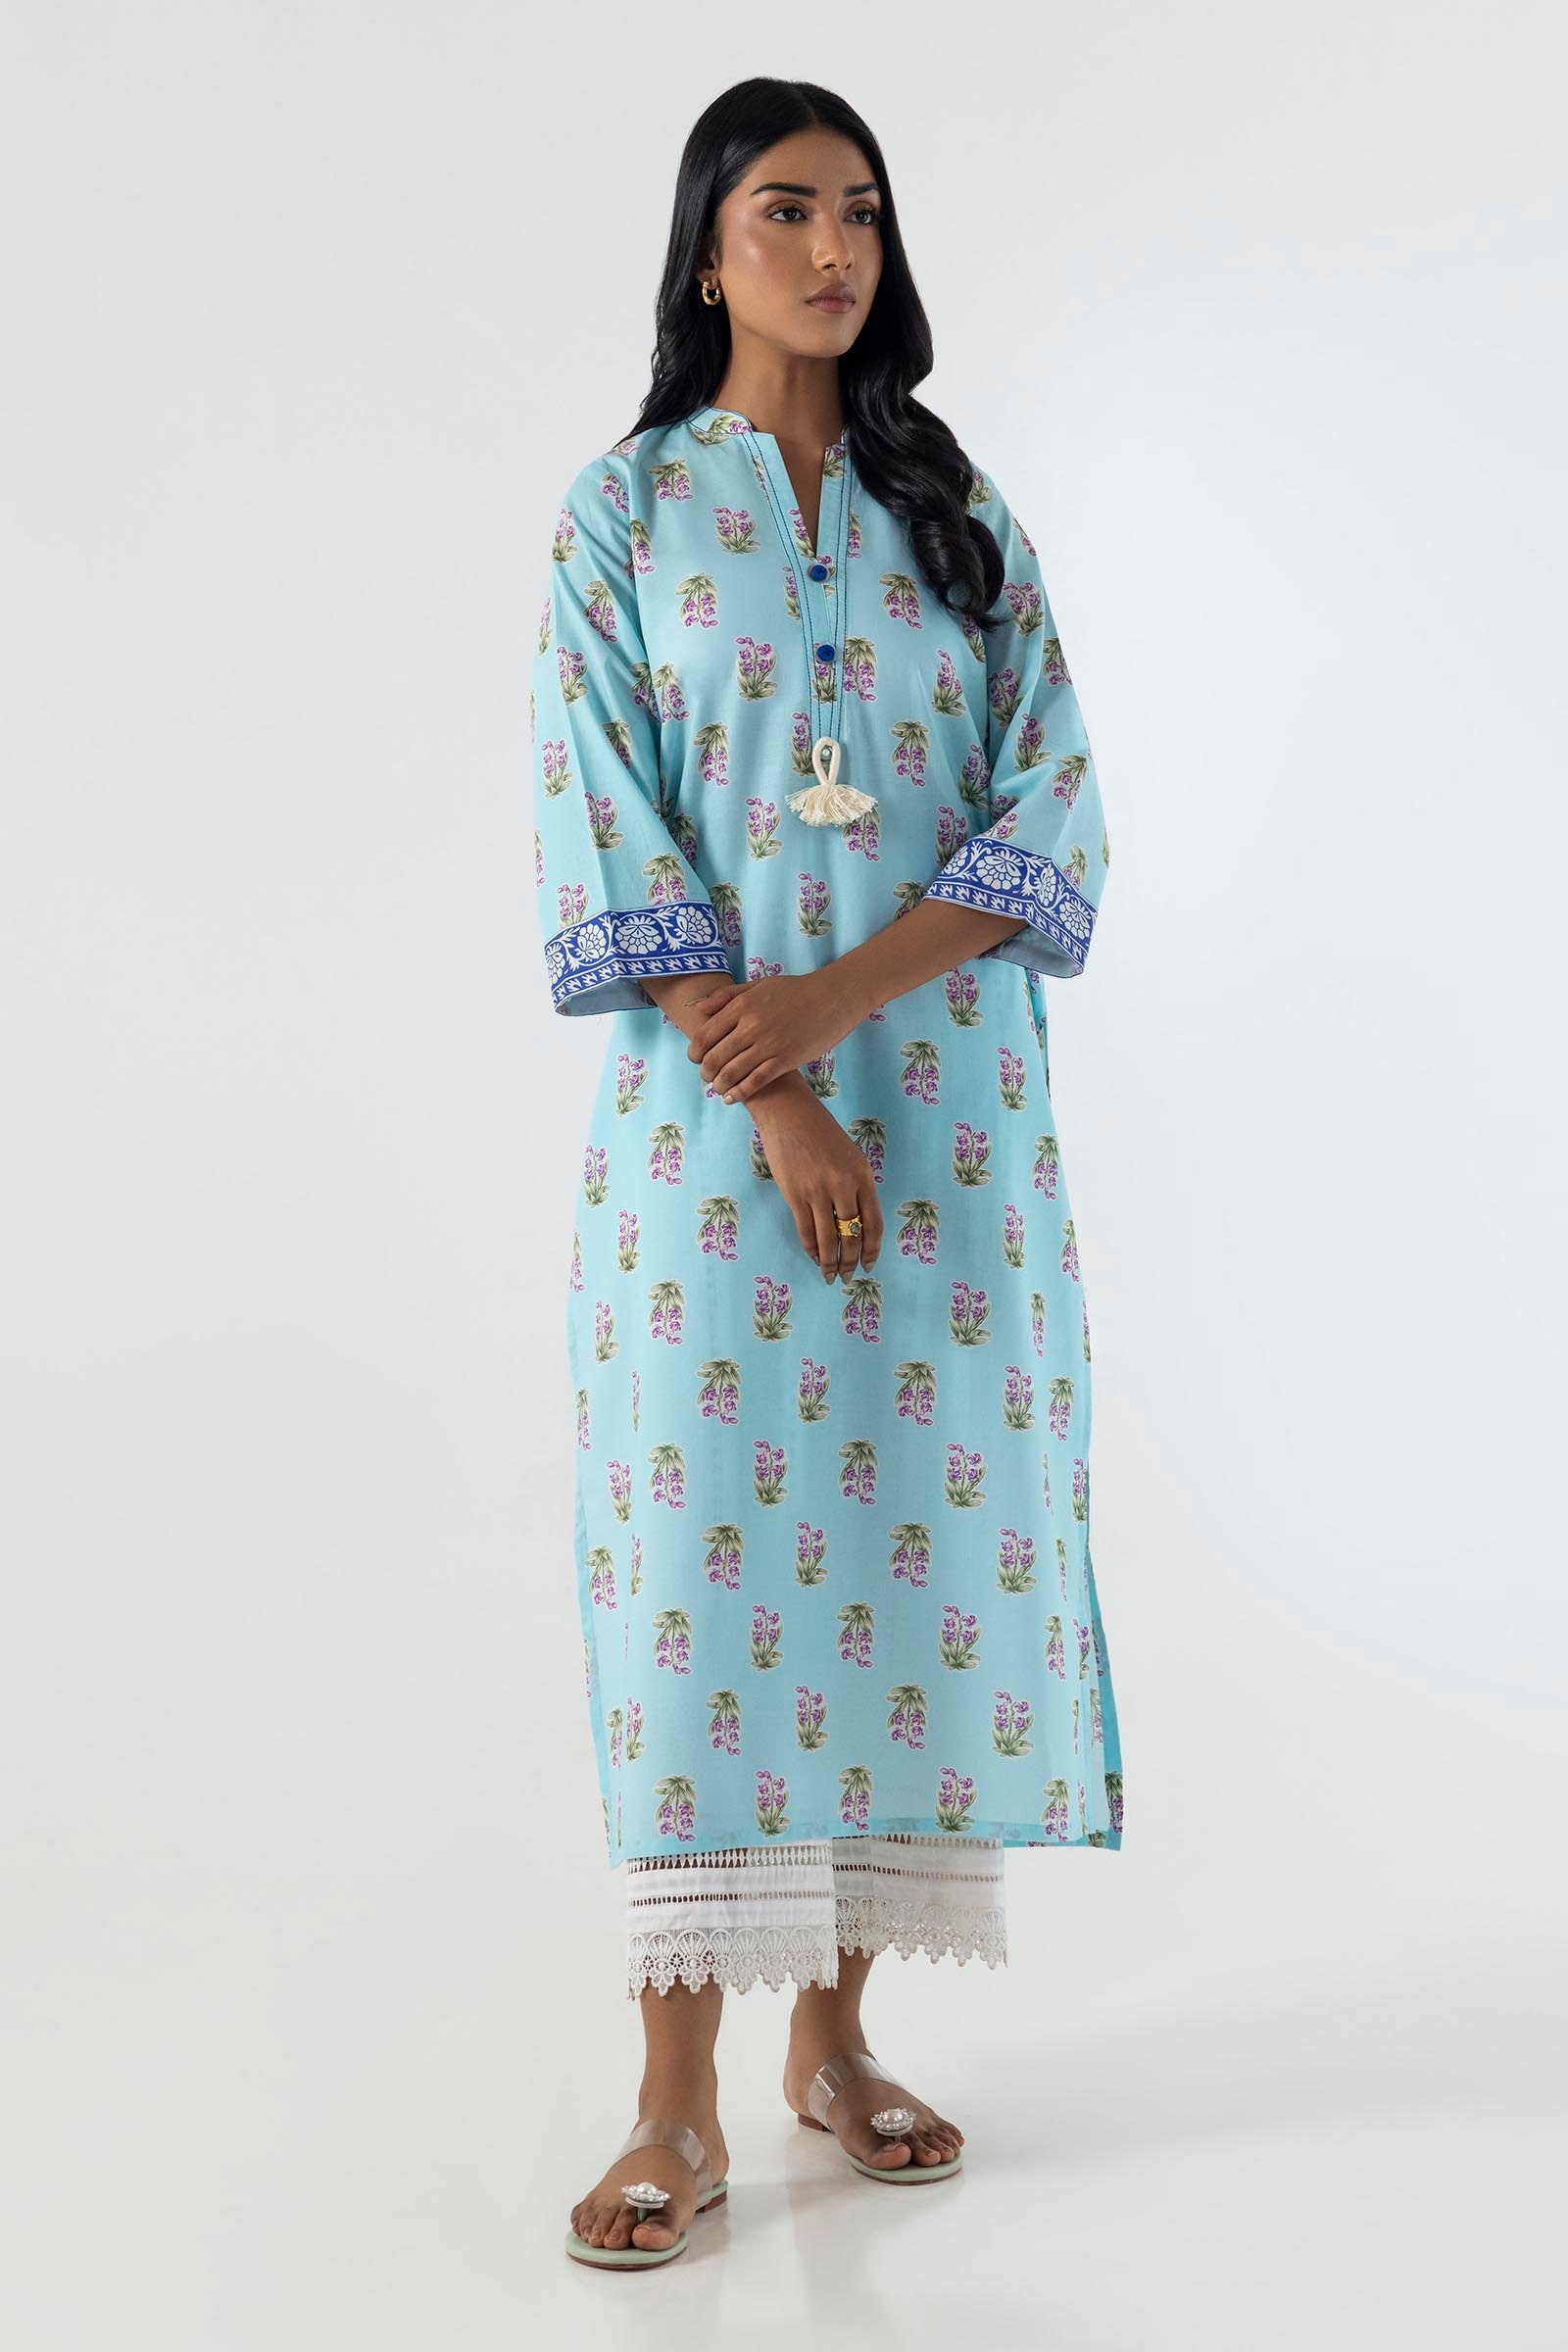
blue multi kurta set